List of Twin Spica episodes

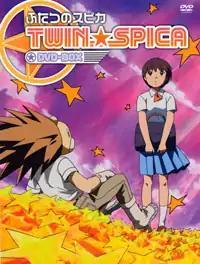
Cover art of the "Twin Spica" anime adaptation DVD box set released by King Records

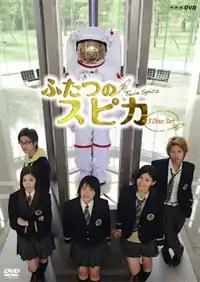
Cover image of the "Twin Spica" live-action adaptation DVD box set released by Geneon Universal Entertainment

The Japanese science fiction manga series , written and illustrated by Kou Yaginuma, was adapted into a 20-episode anime series in 2003 and a 7-episode live-action series in 2009. All three productions tell a coming-of-age story of teenager Asumi Kamogawa as she trains to become an astronaut at a fictional space academy in the near future.